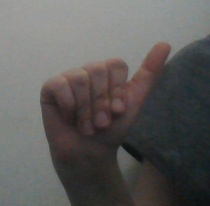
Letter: dhad